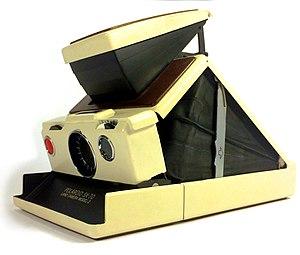
Polaroid SX-70 Terrain Modèle de l'appareil 2 de la caméra instantanée, fabriqué USA circa 1972 à 1974